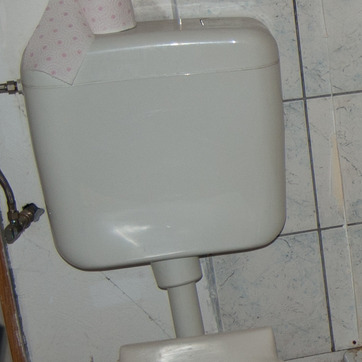
Material: ceramic